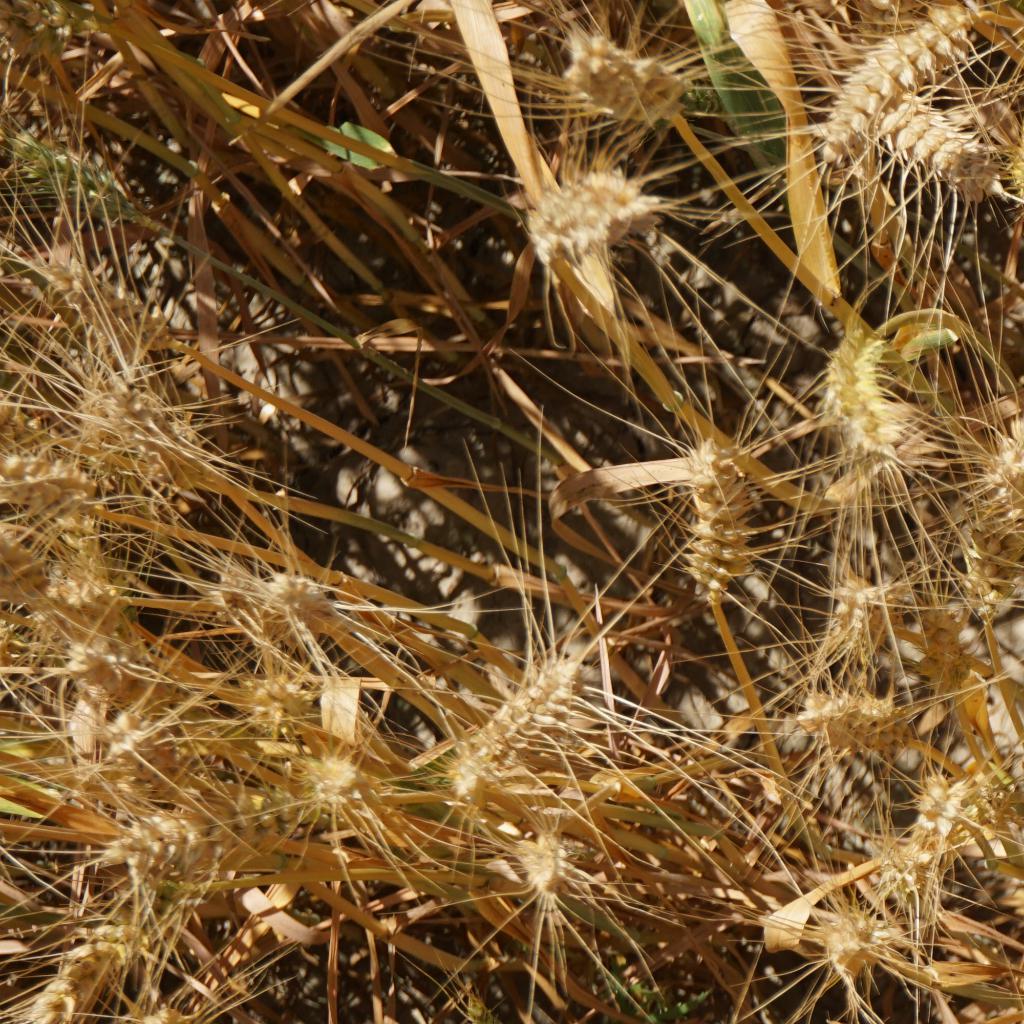
Country: France
Location: Gréoux
Wheat development stage: Filling - Ripening